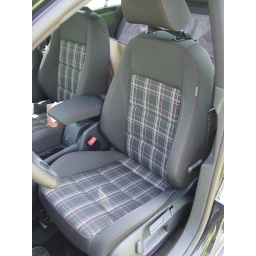
She hasn't been in the car yet, and there's already dog hair on everything.